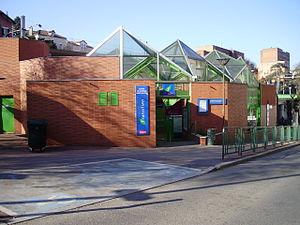
Gare de Suresnes-Mont-Valérien, à Suresnes, Hauts-de-Seine, France (Entrée de la gare en face de l'hôpital Foch)
La gare de Suresnes-Mont-Valérien est une gare ferroviaire française de la ligne de Paris-Saint-Lazare à Versailles-Rive-Droite, située sur le territoire de la commune de Suresnes, dans le département des Hauts-de-Seine, en région Île-de-France. Elle dessert notamment l'hôpital Foch, situé en face.